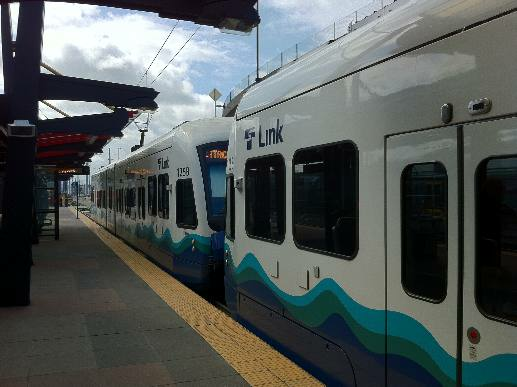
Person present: No